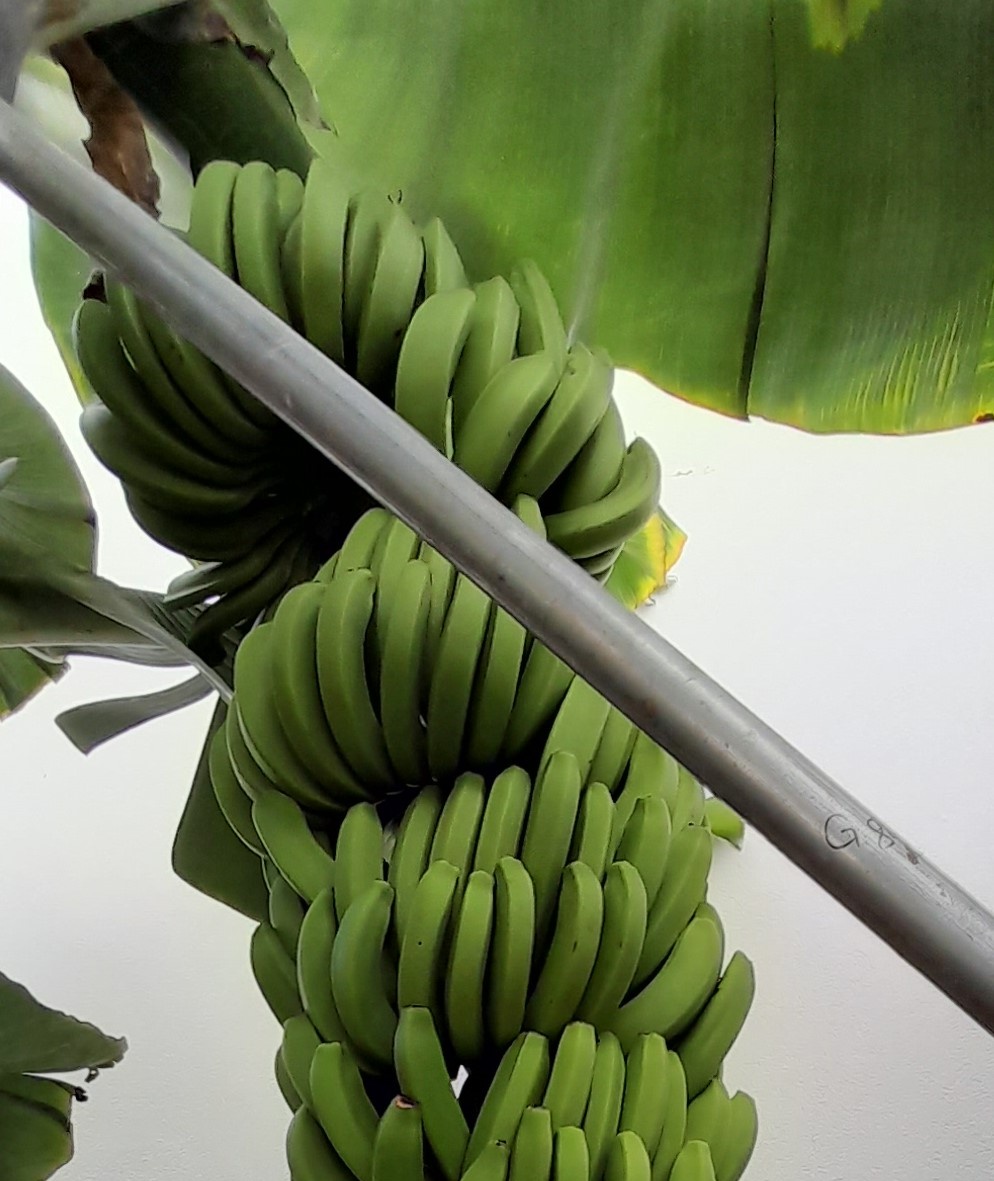
Label: Keep